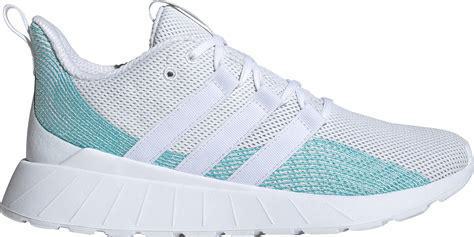
Brand: Adidas
Model: Questar Flow